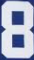
Number: 8